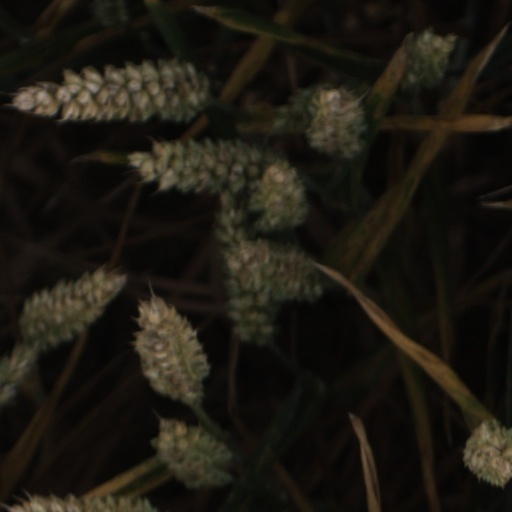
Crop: wheat